62 Cavalry (India)

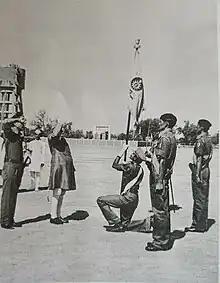
2Lt DK Tripathi receiving the Guidon on behalf of the Regiment from the President of India Shri Neelam Sanjiva Reddy on 31st Mar 1981

62 Cavalry is a pioneering component of the armoured corps of India. Its raising as the first armoured regiment of an independent nation merged the flair of Risala with the vision of an emergent army. The regiment is exemplified in an array of regimental insignia and colours that were a break from the usual pennants and lances, and reflected the efforts put into their design and conception.